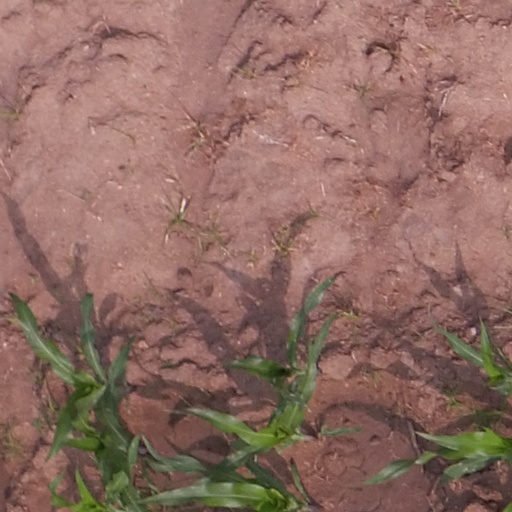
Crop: maize; corn